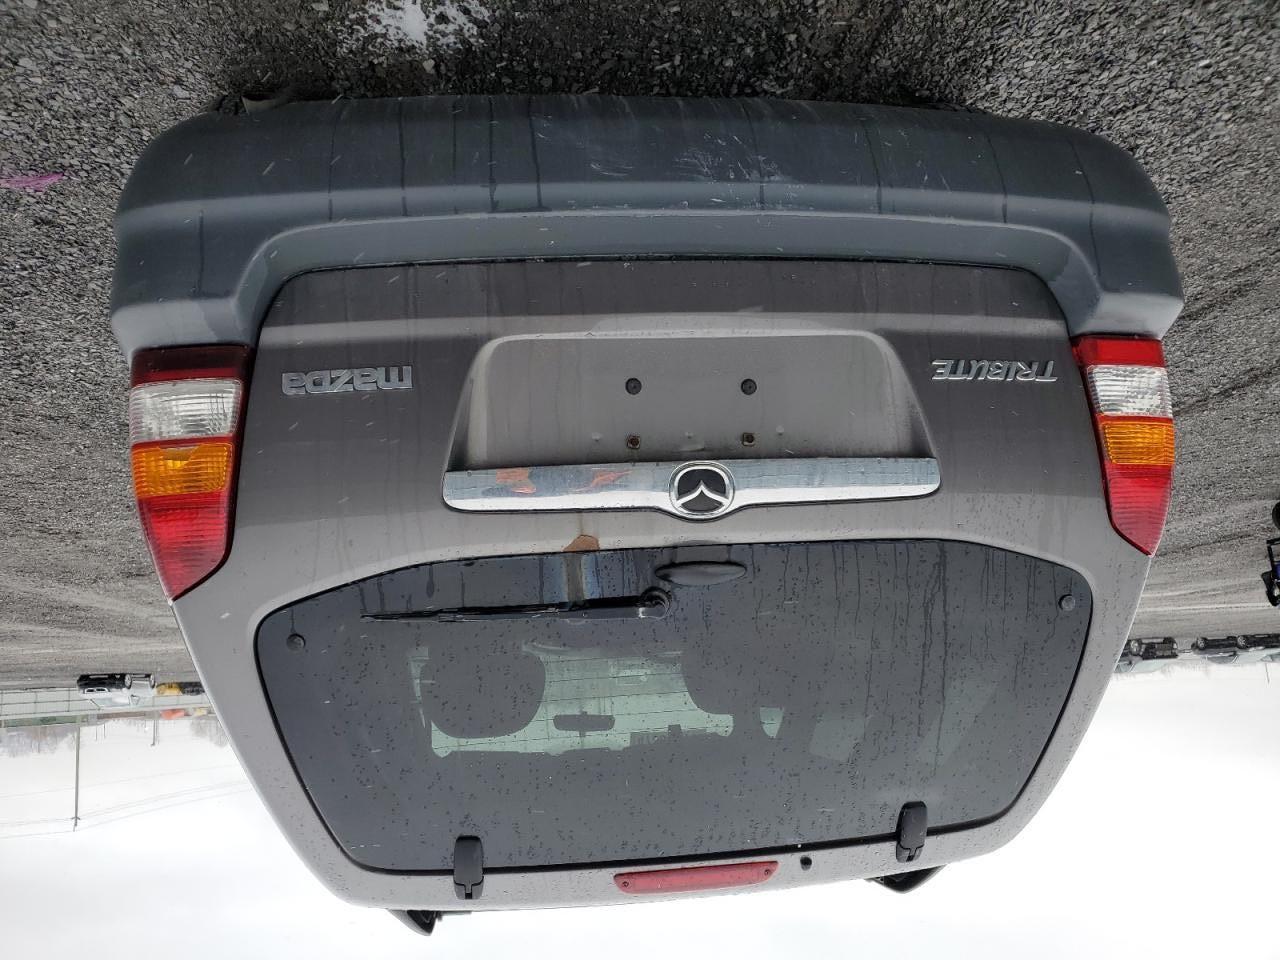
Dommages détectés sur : pare-choc arrière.
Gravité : mineur